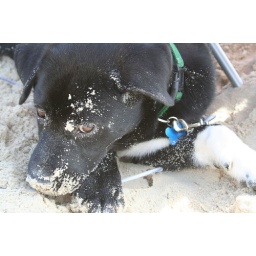
You can't see it, but he buried the tennis ball under the sand so his sister couldn't get to it...